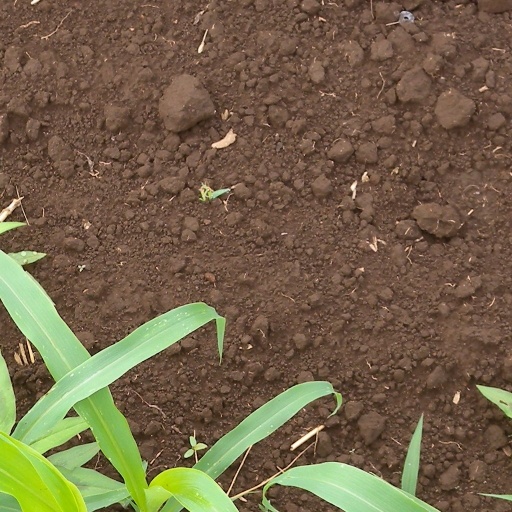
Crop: sorghum